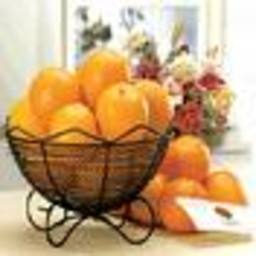
Label: Orange